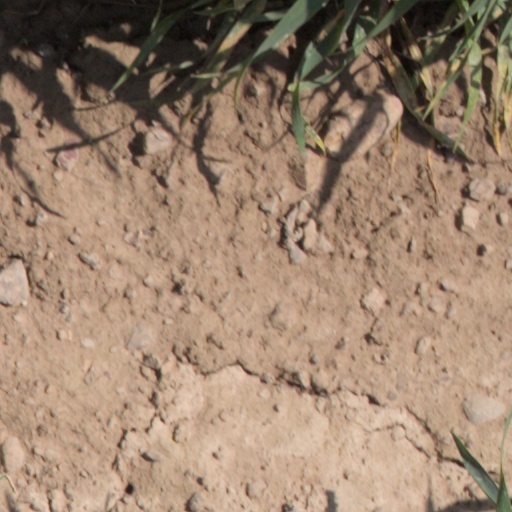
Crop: wheat